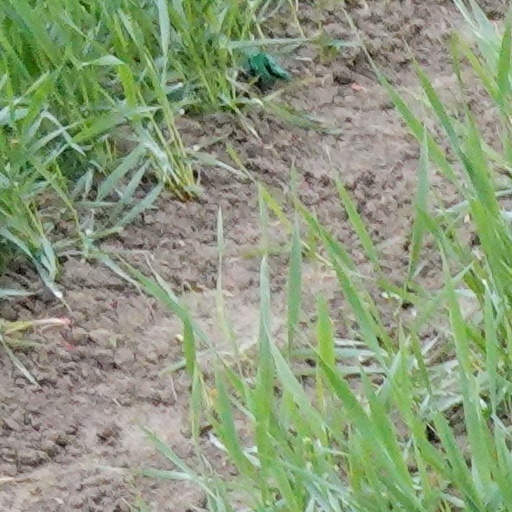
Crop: wheat